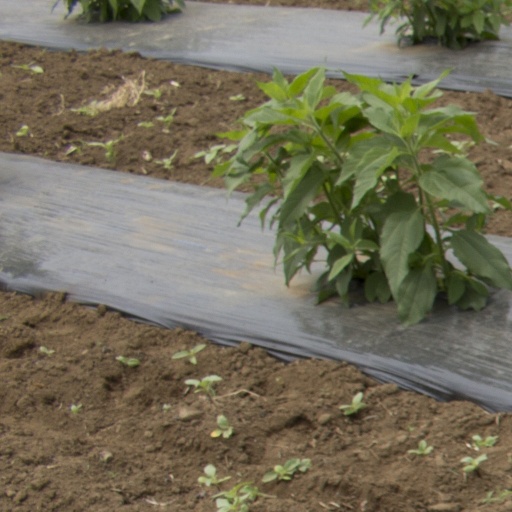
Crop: Jerusalem artichoke